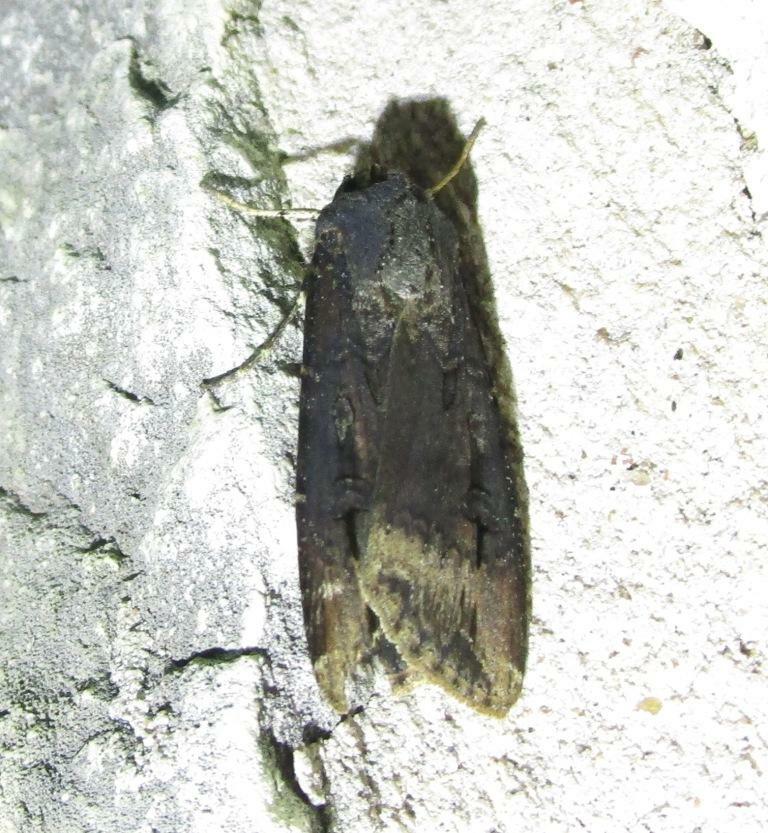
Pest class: cutworms